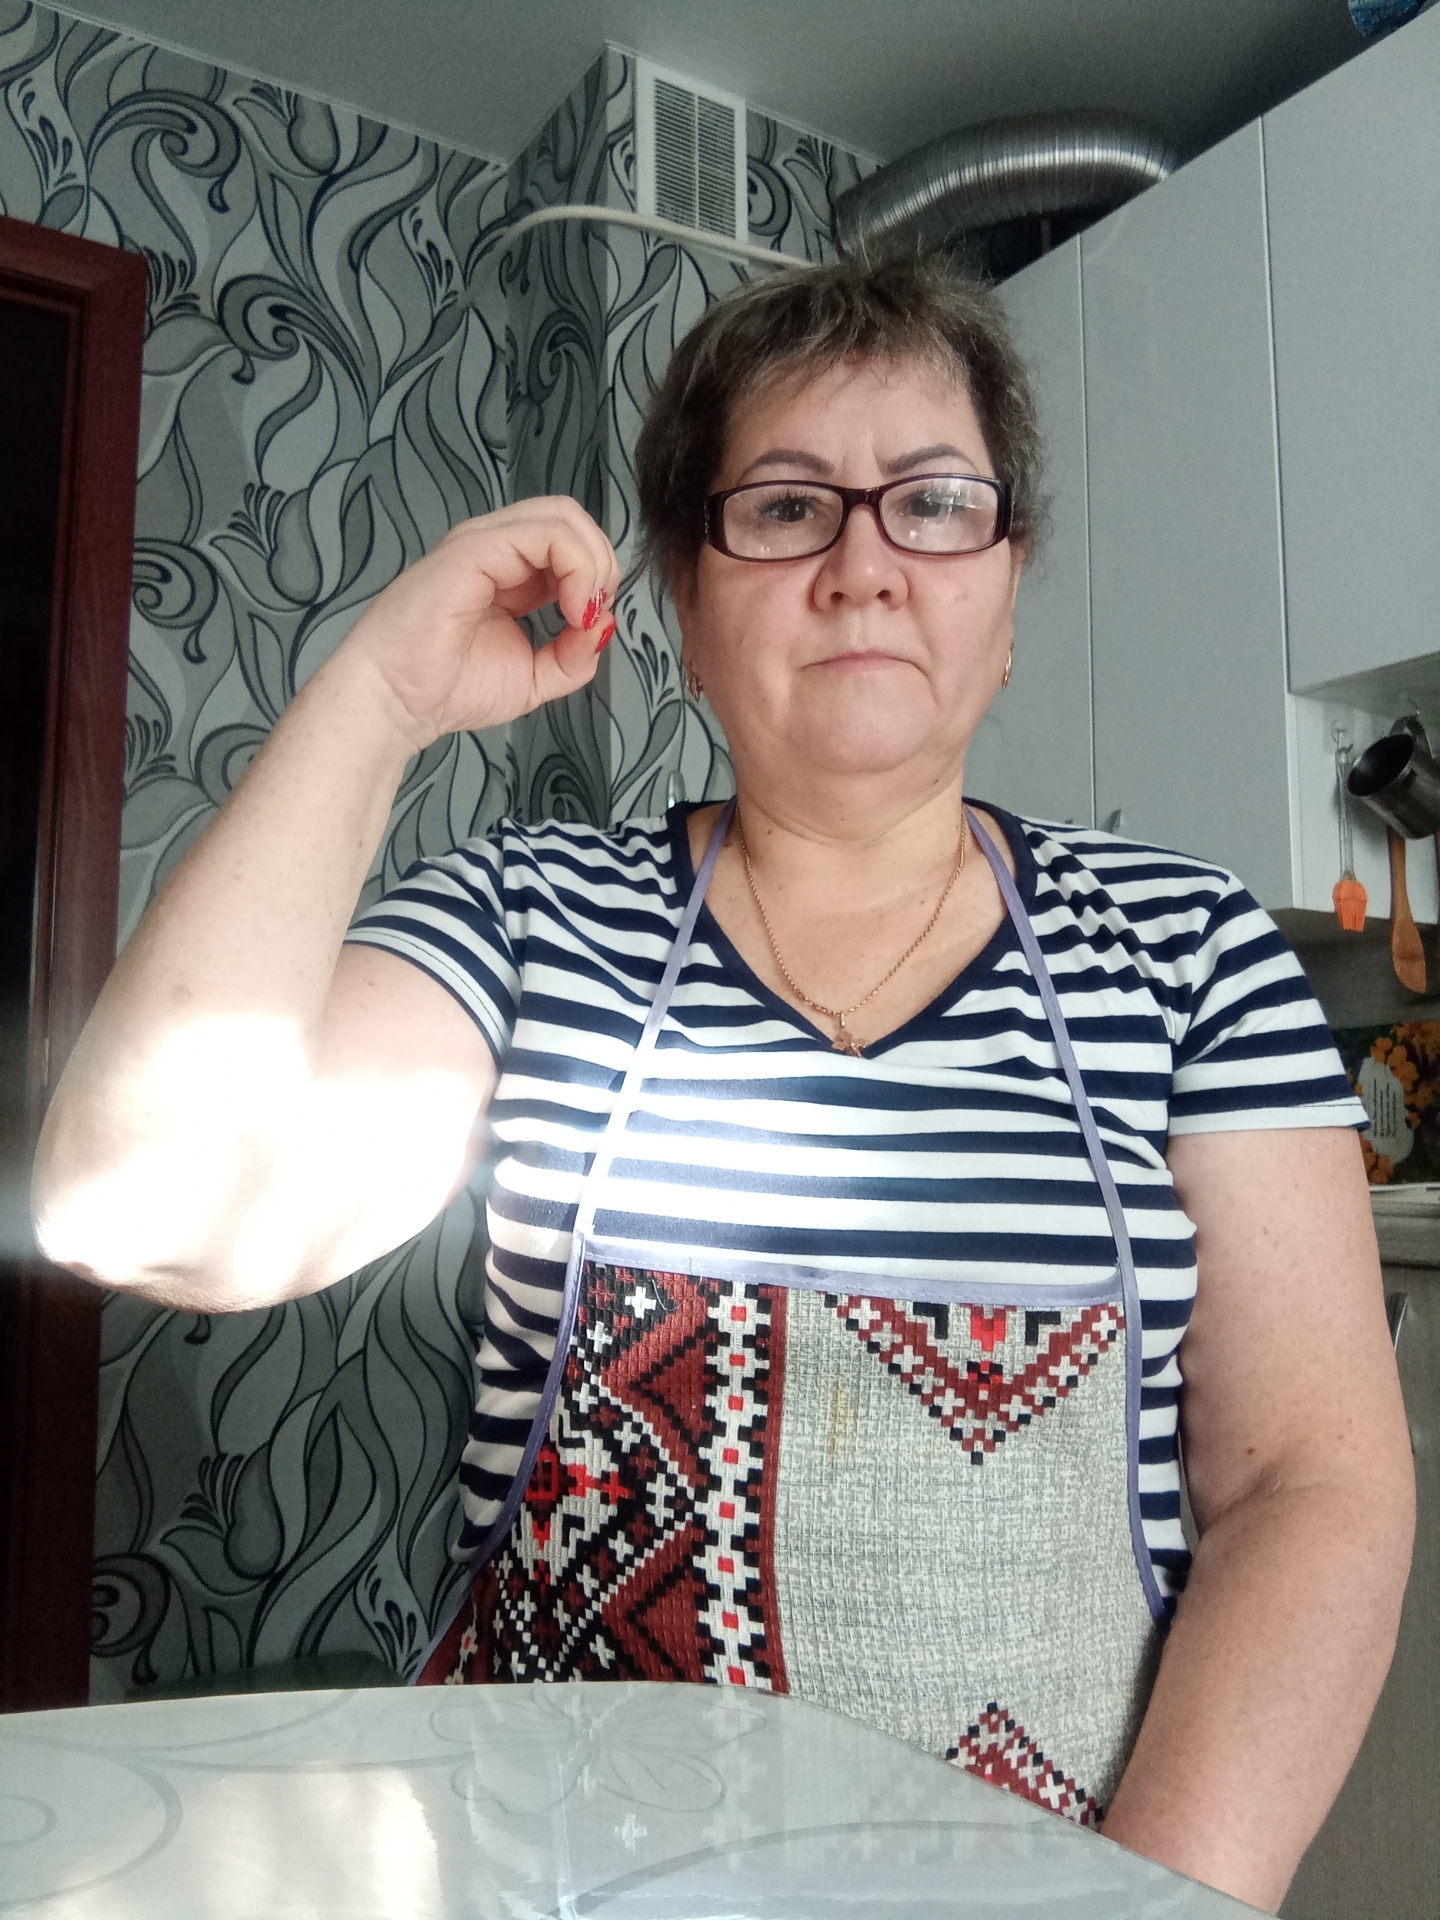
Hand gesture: grip